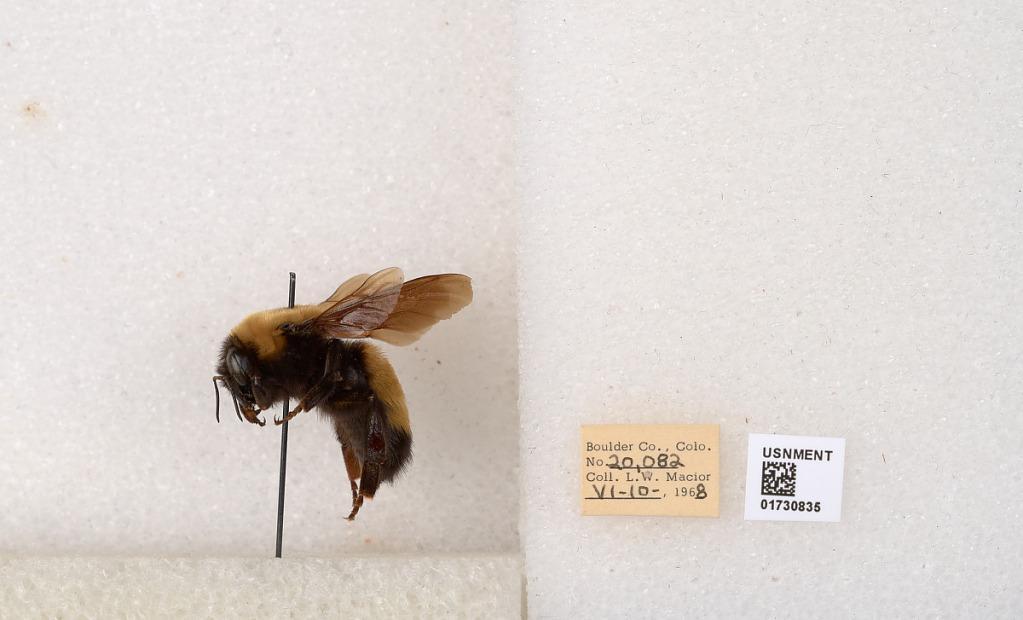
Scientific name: Bombus (Bombus) nevadensis Cresson
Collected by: L. Macior
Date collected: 1968-6-10
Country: United States
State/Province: Colorado
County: Boulder
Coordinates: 40.0925, -105.358